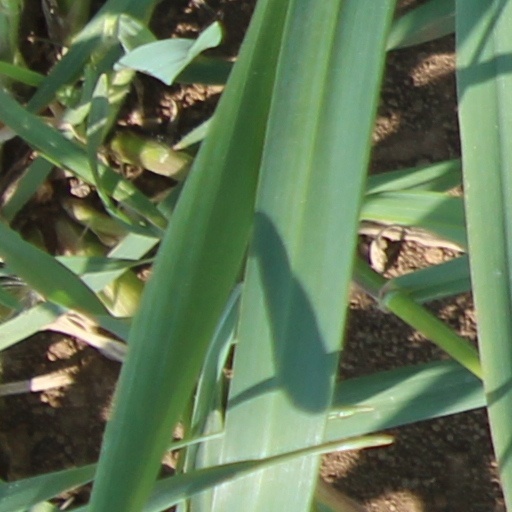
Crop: wheat